Oskar Baum

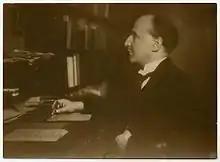
Oskar Baum in the 1920s

Oskar Baum (21 January 1883 – 20 March 1941) was a Czech music educator and writer in the German language.